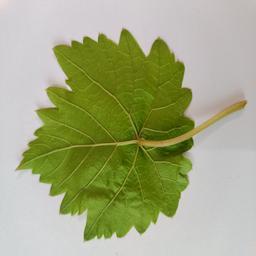
Label: Healthy Leaves